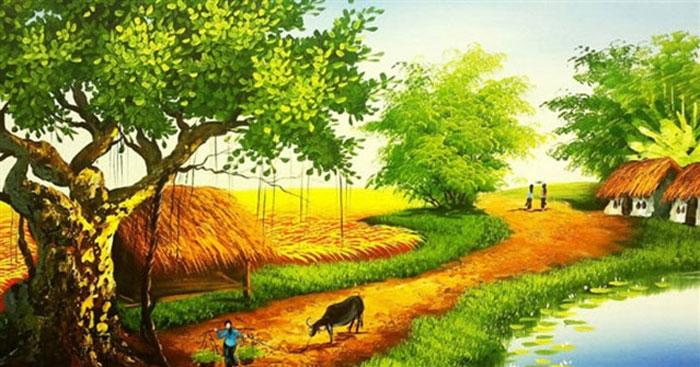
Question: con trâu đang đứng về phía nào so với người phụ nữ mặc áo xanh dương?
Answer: con trâu đứng phía sau người phụ nữ mặc áo xanh dương